Côtes du Rhône AOC

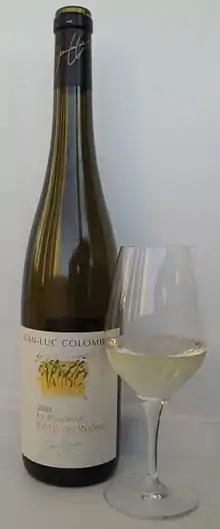
A white Côtes du Rhône wine, in this case dominated by Viognier and Roussanne

1. Côtes du Rhône "septentrional" in the northern part of the region from Vienne to Valence. The vines are cultivated on very steep slopes making the harvest extremely arduous. The grapes are manually picked and have to be hauled up the hillside on trolleys, a feature which adds to the price. Syrah is the dominant red grape in this area.